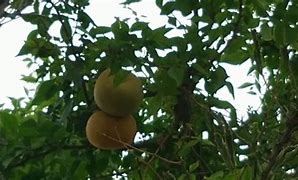
Label: others